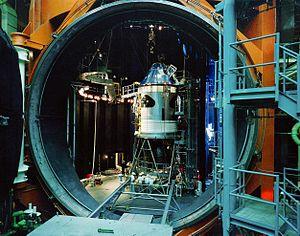
Le module de commande et de service Apollo est le véhicule spatial du programme Apollo conçu pour transporter les trois astronautes durant leur mission entre la Terre et la Lune. Sa conception démarre en 1961 au lancement du programme Apollo ; il a effectué son premier vol avec équipage en 1968 et son dernier dans le cadre de la mission Apollo-Soyouz en 1975. Pesant plus de 30 tonnes, il est pratiquement 10 fois plus lourd que le vaisseau Gemini de la génération précédente. La masse supplémentaire est en grande partie représentée par le moteur et les ergols qui fournissent un delta-v de 2 800 m/s permettant au vaisseau de s'insérer en orbite lunaire puis de quitter cette orbite.